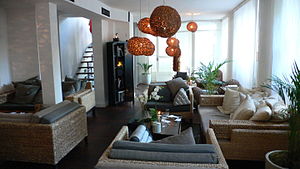
Kiin Kiin
Kiin Kiin i juni 2011.
Kiin Kiin er en dansk restaurant, beliggende på Guldbergsgade på Nørrebro i København. Den er én af kun to thai-restauranter i verden som har fået en stjerne i Michelinguiden. Den blev åbnet i 2005 af Henrik Yde-Andersen og Lertchai Treetawatchaiwong.